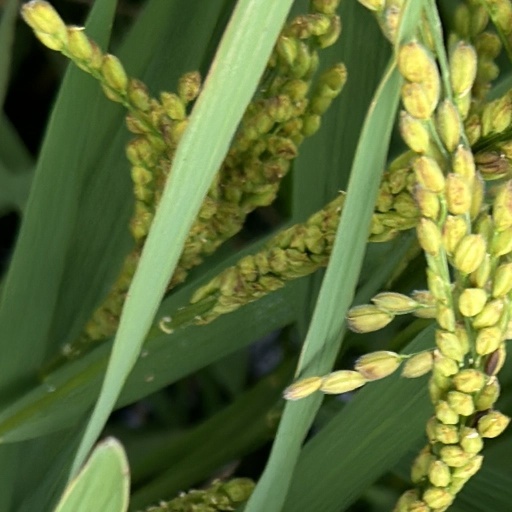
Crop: rice